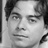
Emotion: neutral